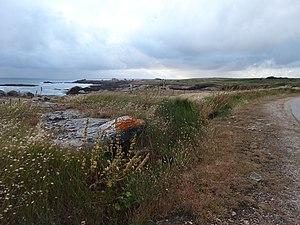
Allée couverte de la Pointe-de-Guéritte, à Quiberon.
L'allée couverte de la Pointe-de-Guéritte est une allée couverte située à Quiberon, dans le Morbihan.
Cet article recense les sites mégalithiques du Morbihan, en France.